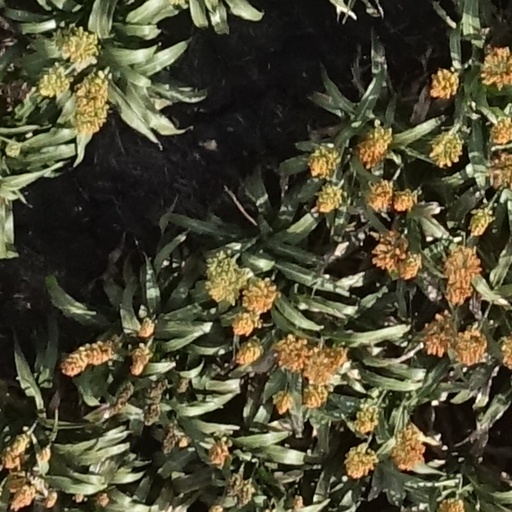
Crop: sorghum